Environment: real
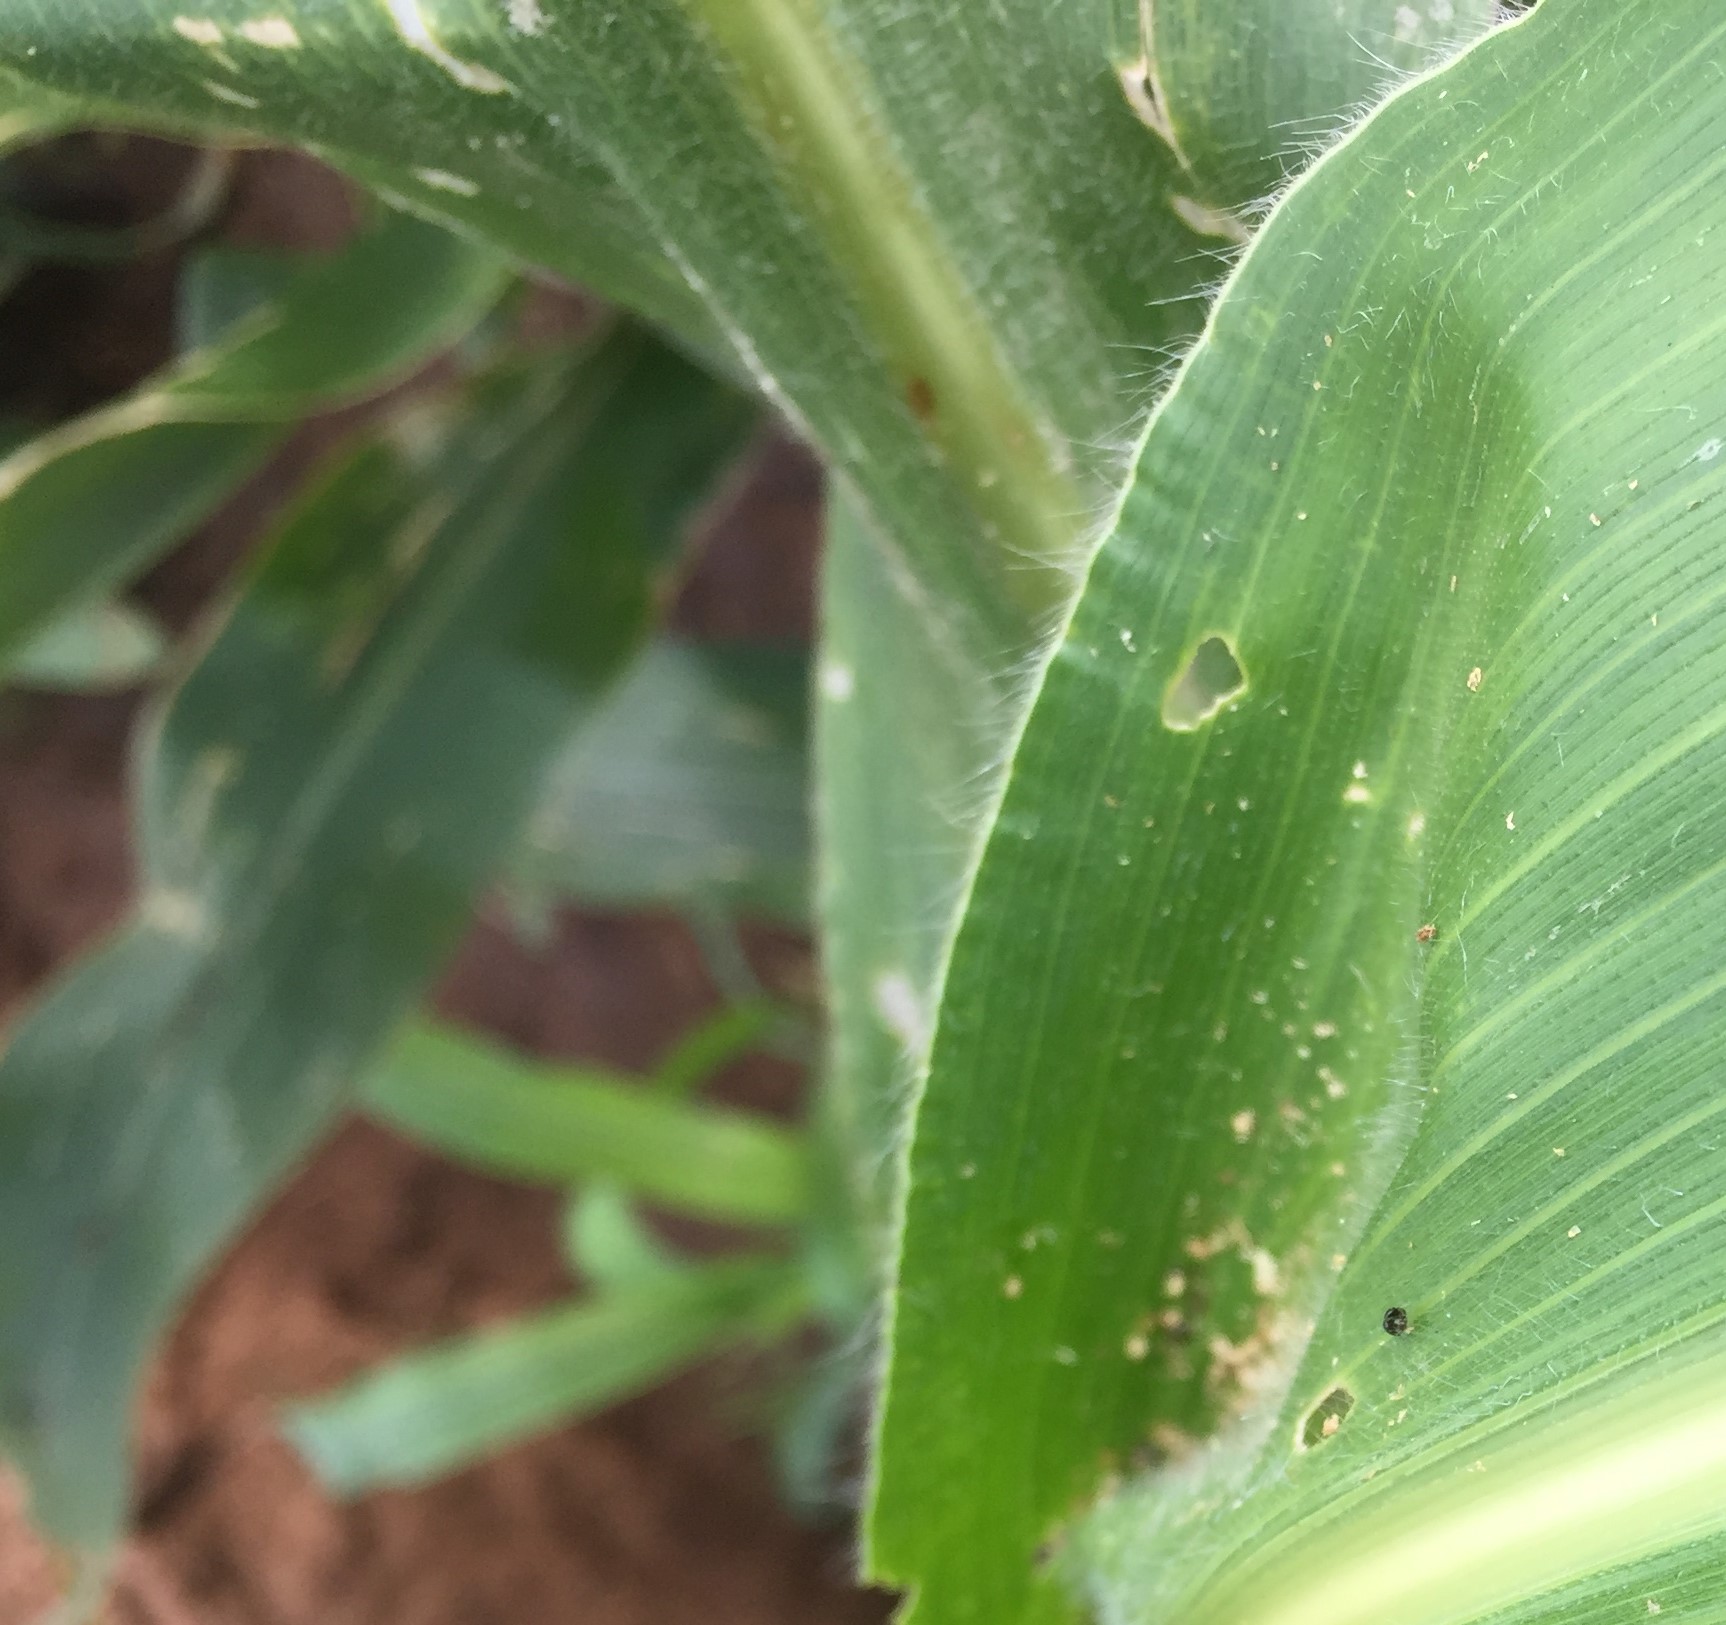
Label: fall_armyworm